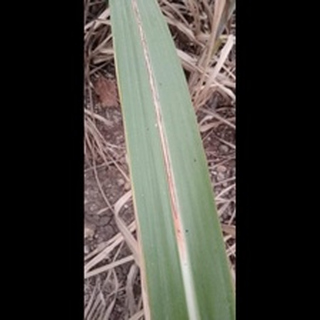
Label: sugarcane_red_rot